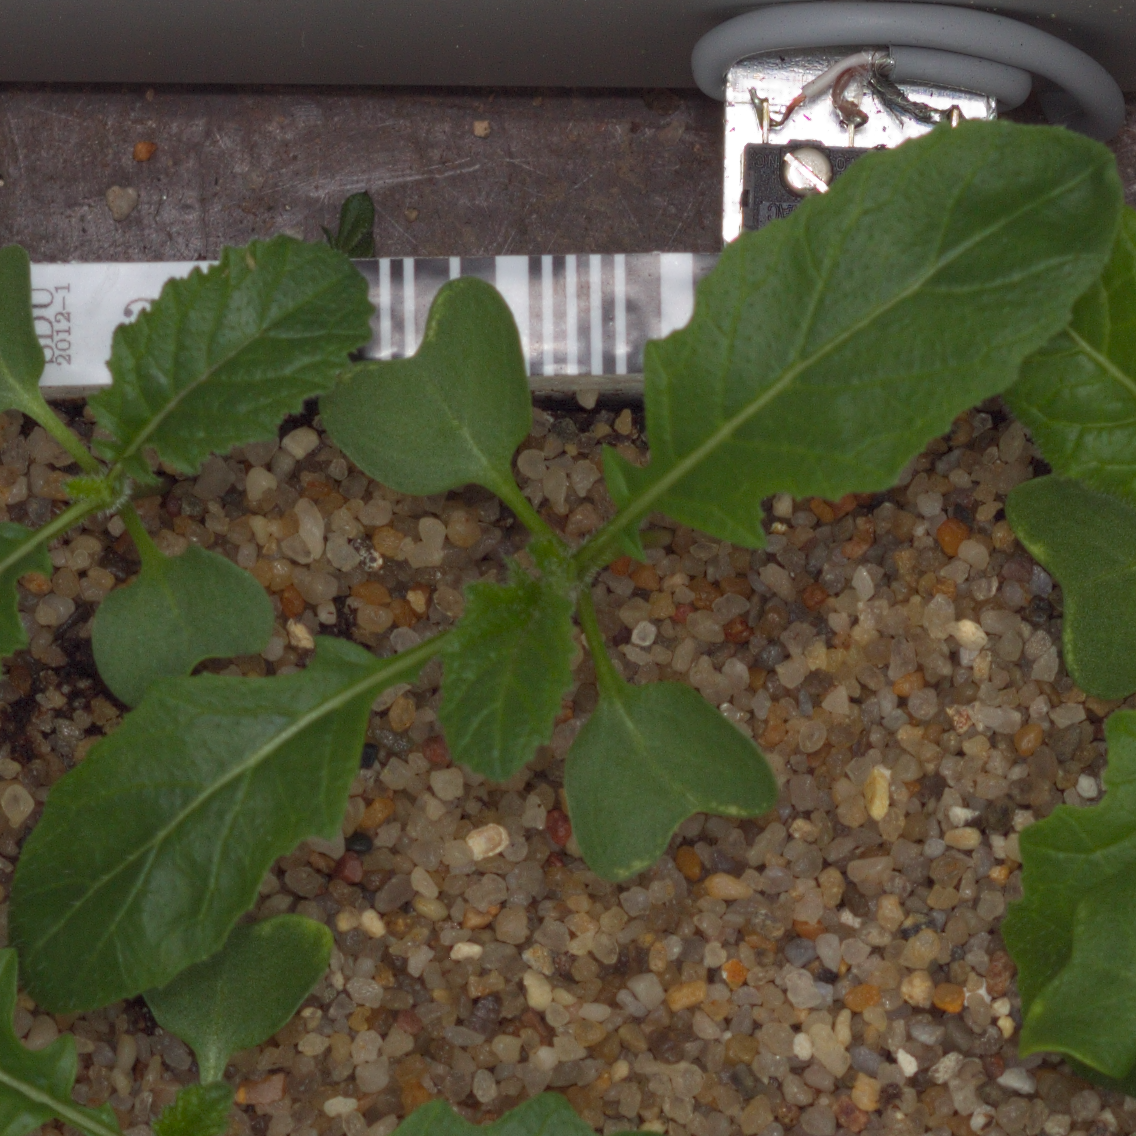
Label: charlock